Submarine aircraft carrier

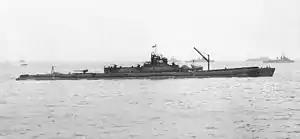
An I-400 class submarine, with its long plane hangar and forward catapult

The "I-400"-class submarines were the largest submarines of World War II and remained the largest ever built until the construction of nuclear ballistic missile submarines in the 1960s. It displaced 6,500 tons (5,900 tonnes) and was over long, three times the size of ordinary submarines. It had a figure-eight hull shape for additional strength to handle the on-deck hangar for housing the three Aichi M6A "Seiran" aircraft. In addition, it had three anti-aircraft guns and a large deck gun as well as eight torpedo tubes from which they could fire the Long Lance – the largest, longest ranged and most deadly torpedo in use at the time.